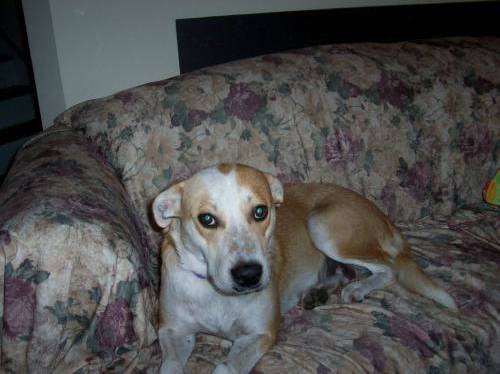
Label: dog